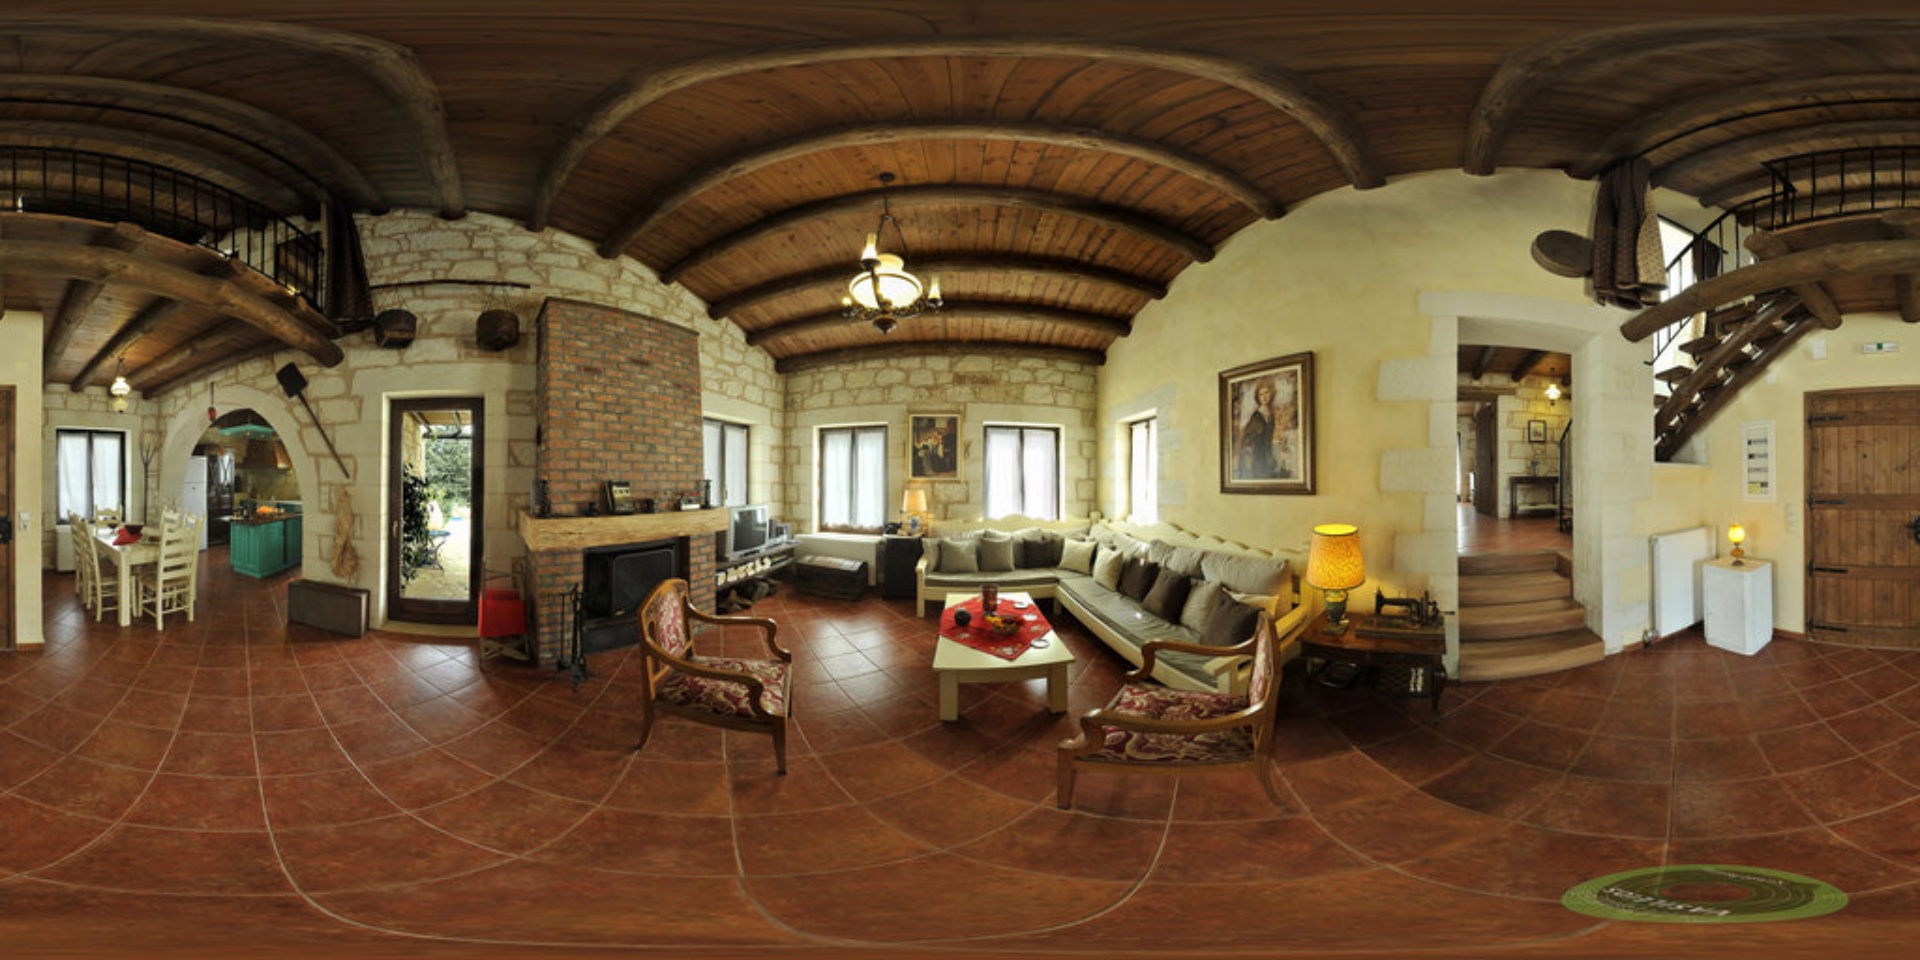
Referred object: the yellow table lamp on the side table by the sofa

Referred object: turn right to find the large sectional sofa

Referred object: the patterned armchair opposite the fireplace